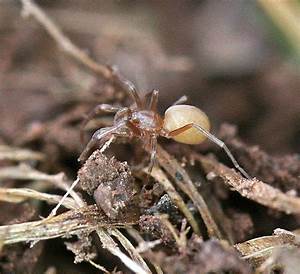
Label: spider